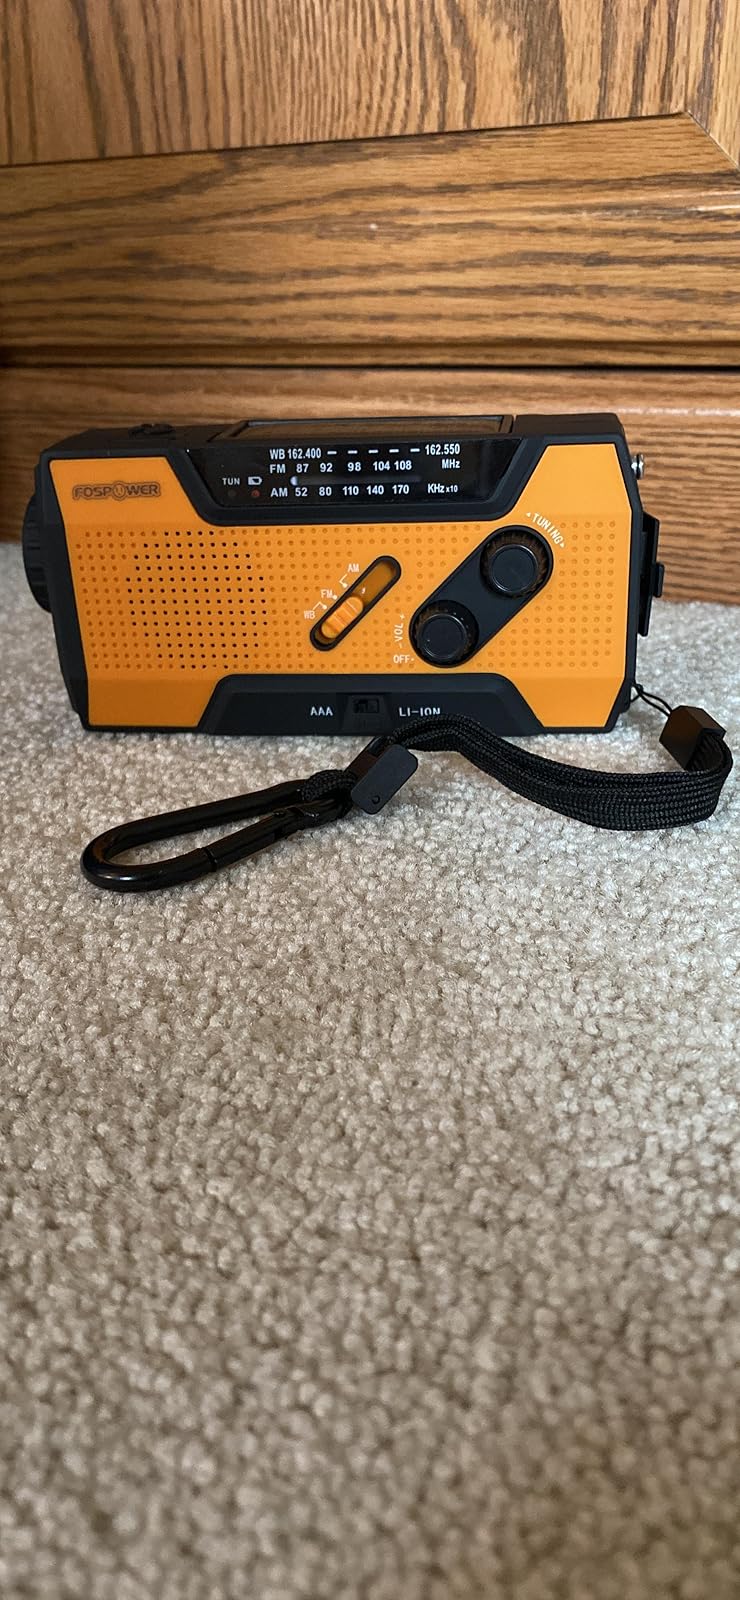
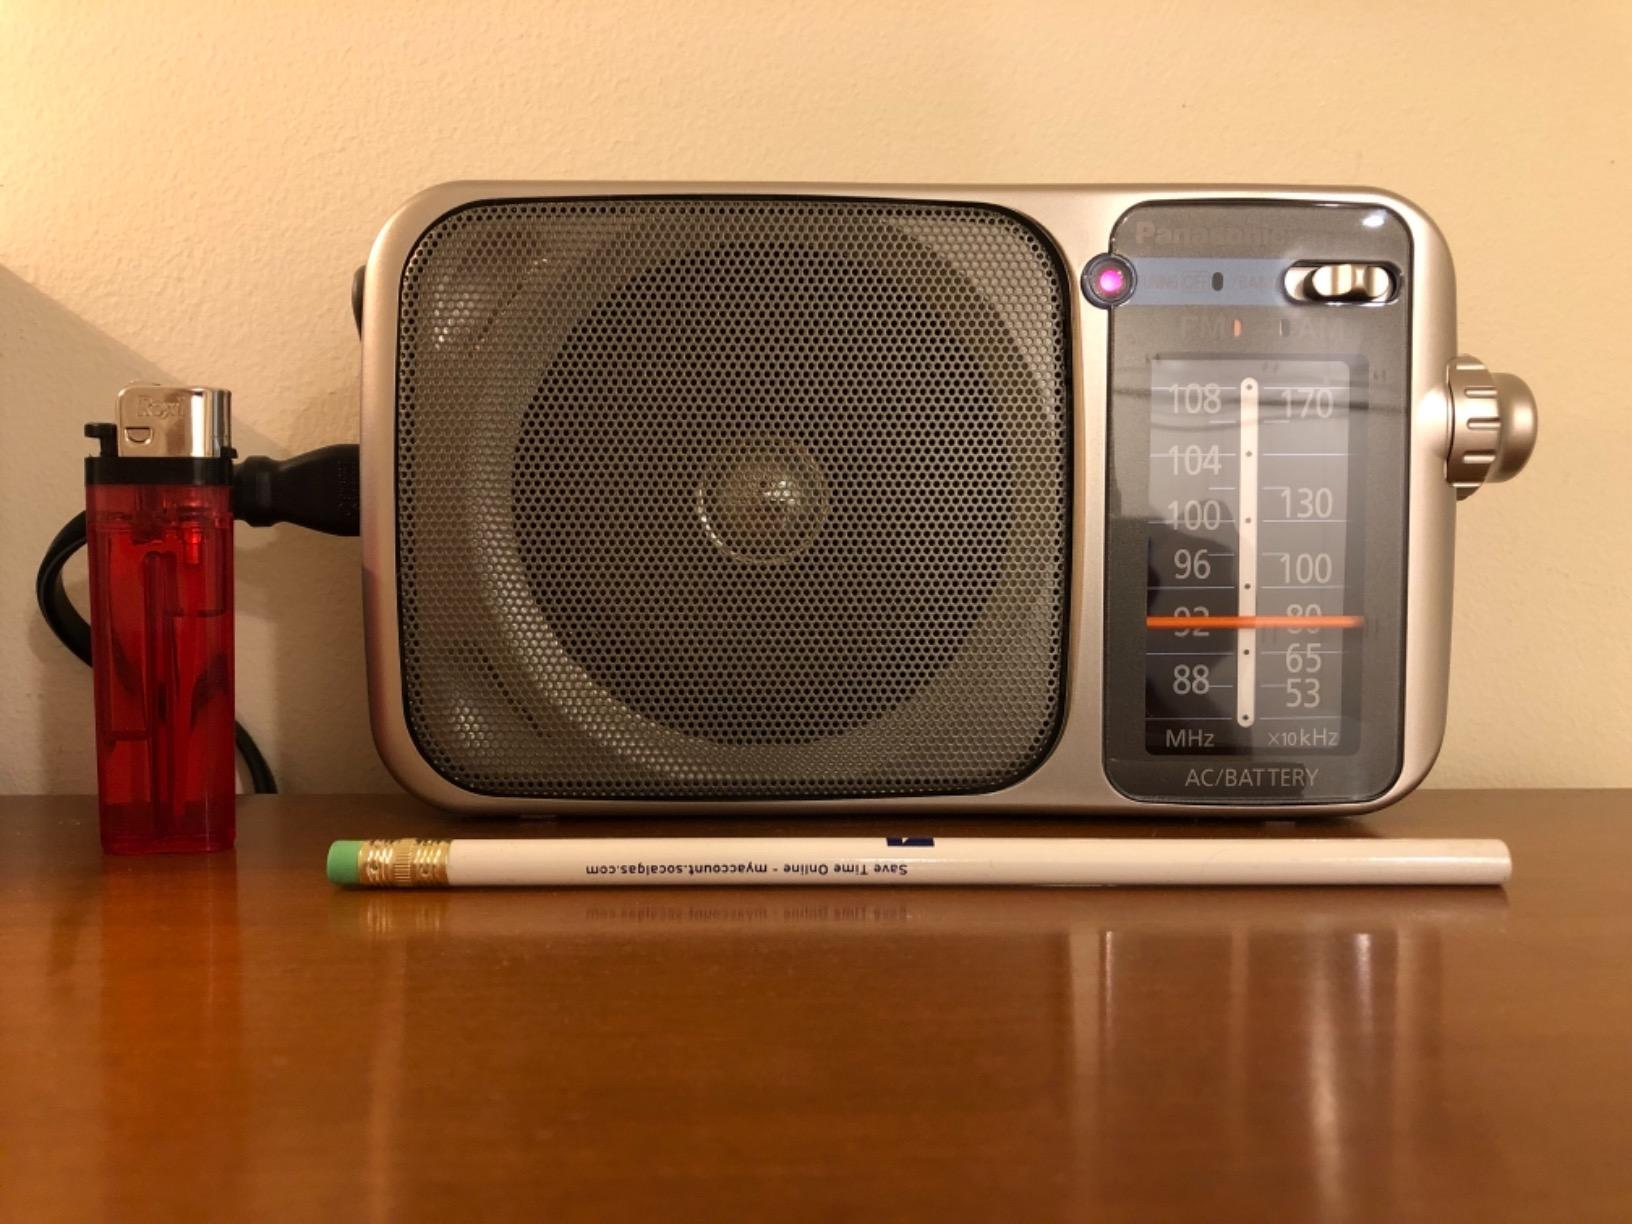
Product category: radio
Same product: no